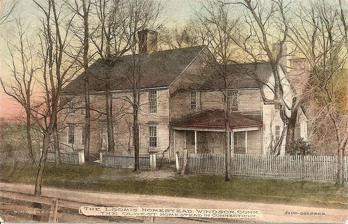
Building: Loomis Homestead
Country: United States of America
Year built: 1640
Historic house in Connecticut See also: List of the oldest buildings in Connecticut 41°50′41″N 72°38′21″W / 41.8447°N 72.6393°W / 41.8447; -72.6393 Loomis Homestead General information Type post-and-beam Architectural style Saltbox Location Windsor, Connecticut Construction started 1640 Governing body Private The Loomis Homestead in Windsor, Connecticut is one of the oldest timber-frame houses in America. The oldest part of the house is an ell adjacent to the main house, believed to have been built between 1640 and 1653 by Joseph Loomis who came to America from England in 1638. Later additions to the Loomis house were made around the turn of the eighteenth century.  The preserved house is now adjacent to the well-known Loomis Chaffee School , which was founded by Loomis' descendants who donated the surrounding farm land of the original homestead for the grounds of the school. front view of house Plaque stating main house built in 1688, Ell built between 1640 and 1688 rear of house with ells view of house from Loomis Chaffee campus Ells on the rear of house One of the ells adjacent to the right of the house References